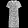
Label: Dress